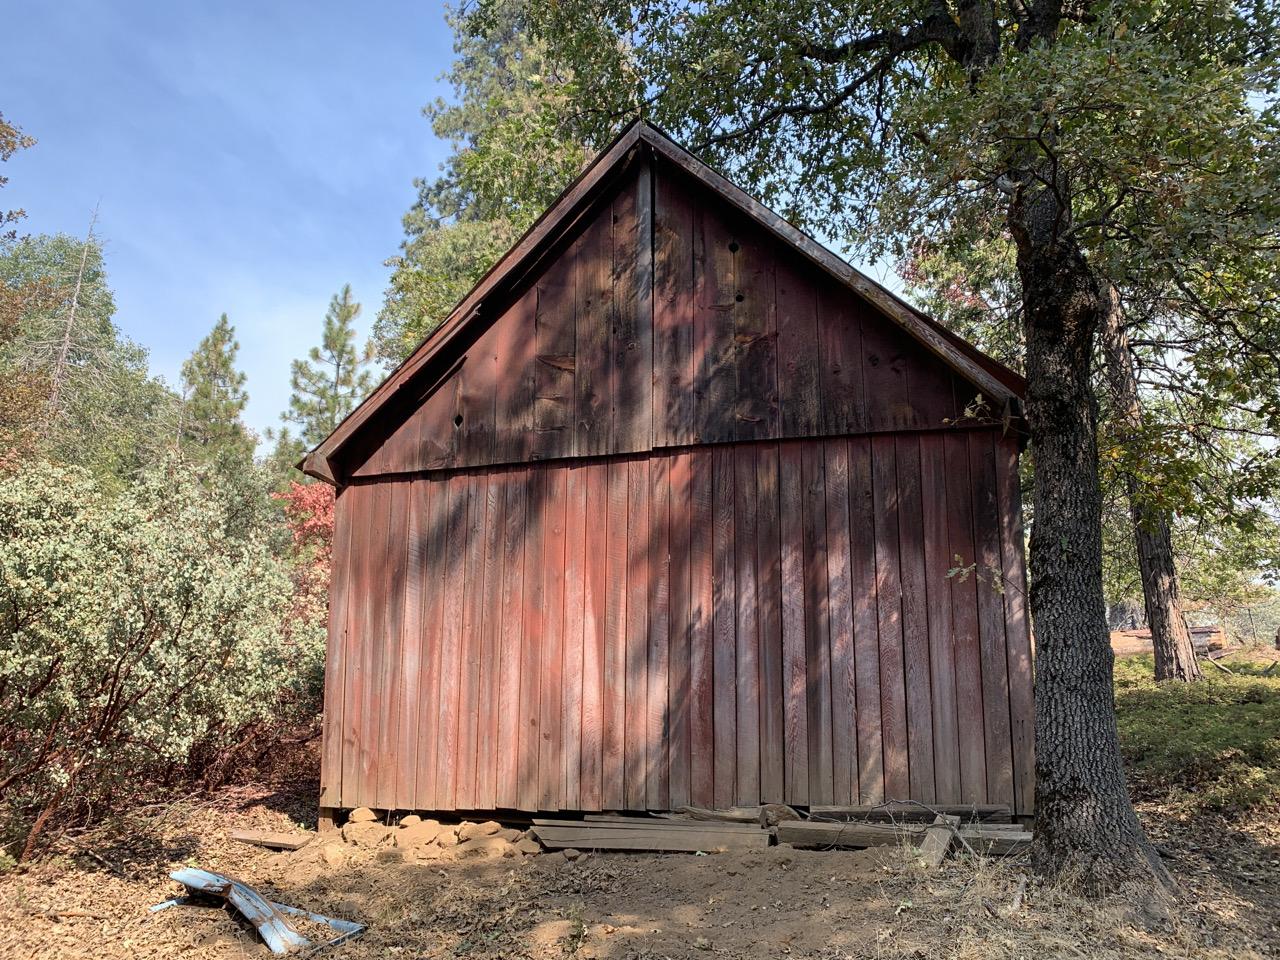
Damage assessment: no_damage